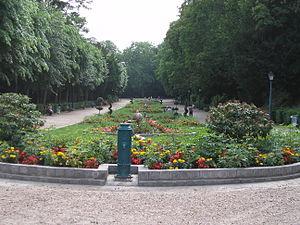
La communauté d'agglomération de Cergy-Pontoise est une communauté d'agglomération de France, étendue sur les départements du Val-d'Oise et des Yvelines, au nord-ouest de Paris, sur l'Oise. Elle est issue de la ville nouvelle de Cergy-Pontoise.